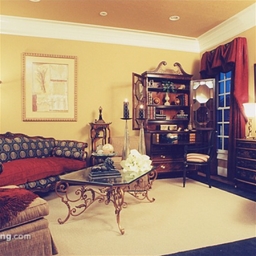
Room type: livingroom